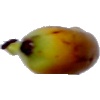
Label: banana_lady_finger